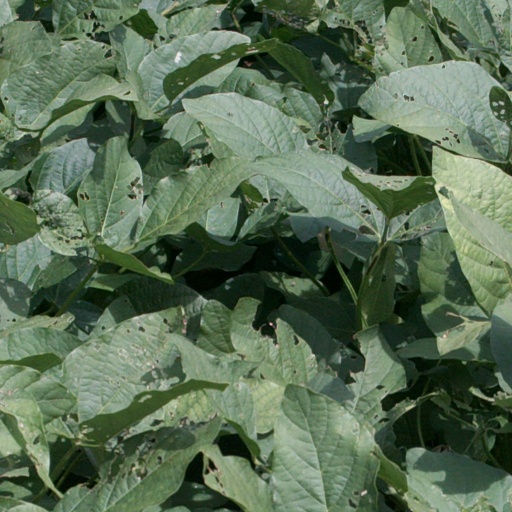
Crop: soybean